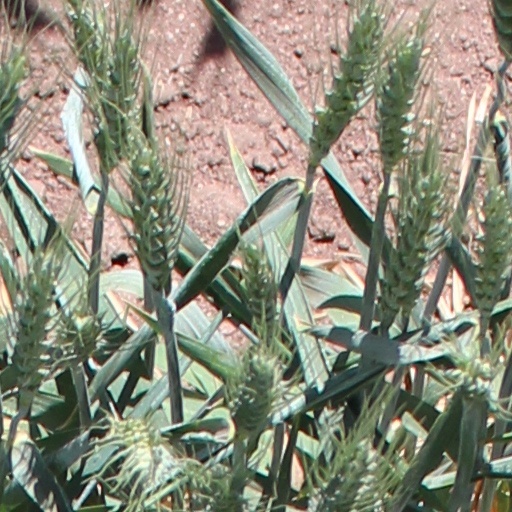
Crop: wheat